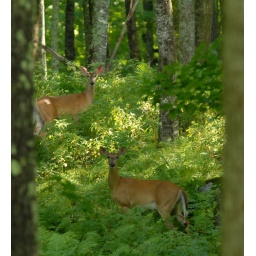
2 Doe standing in the forest